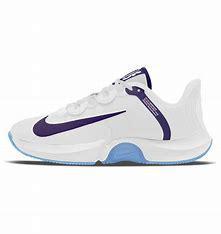
Brand: Nike
Model: Court Air Zoom GP Turbo